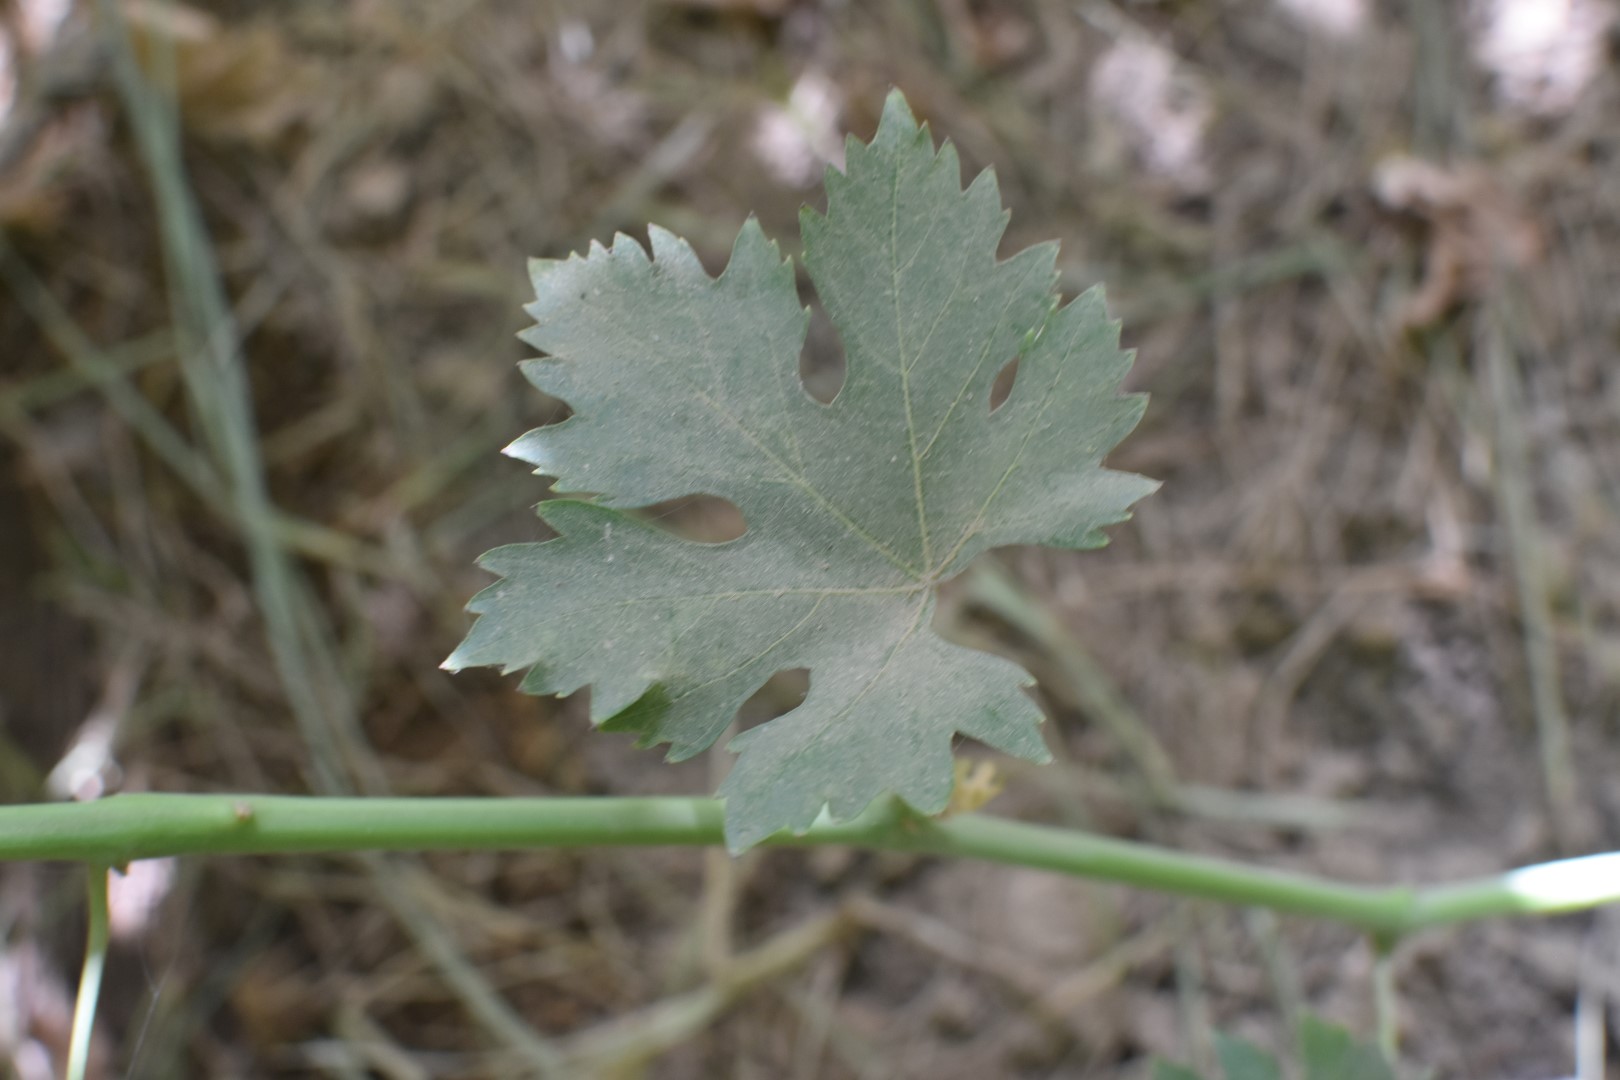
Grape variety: Riasi